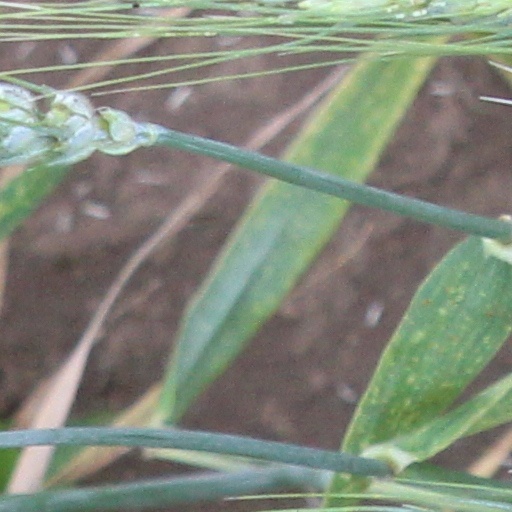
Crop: wheat